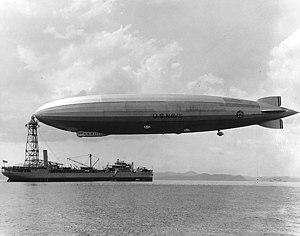
Le Los Angeles (ZR-3) arrimé au Patoka (AO-9), à proximité des côtes de Panama, durant l'hiver 1931.
Le USS Los Angeles était un dirigeable à structure rigide, dont l'immatriculation était ZR-3. Il fut construit en 1923-1924 par l'usine Zeppelin de Friedrichshafen, en Allemagne. C'est à cet endroit qu'étaient déjà conçus
Un dirigeable militaire est un ballon dirigeable, c'est-à-dire un aérostat manœuvrable et capable de se propulser, employé par une force armée. Les premiers modèles furent développés au début du XXᵉ siècle, principalement en France et en Allemagne : les forces armées de ces deux pays se livrèrent alors à une course aux armements. Les expérimentations de ces aéronefs militaires furent largement médiatisées, malgré de nombreux accidents mortels.